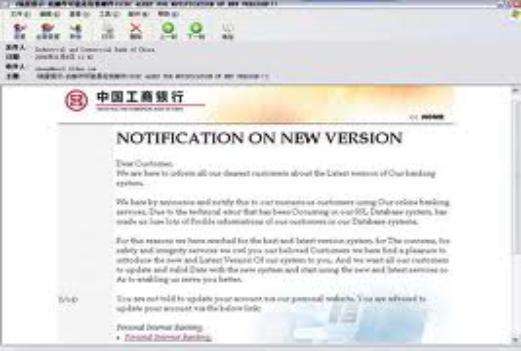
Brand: icbc-2
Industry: Others